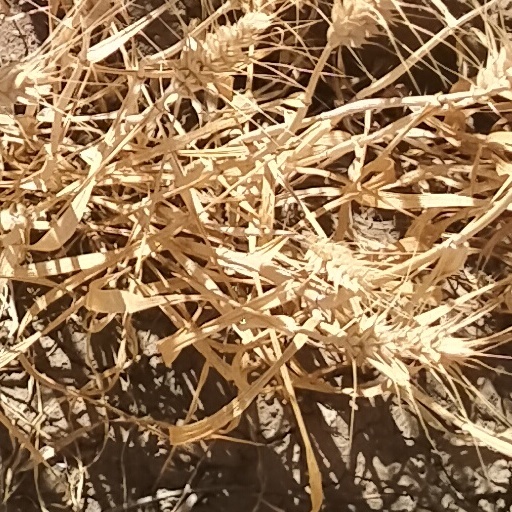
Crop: wheat